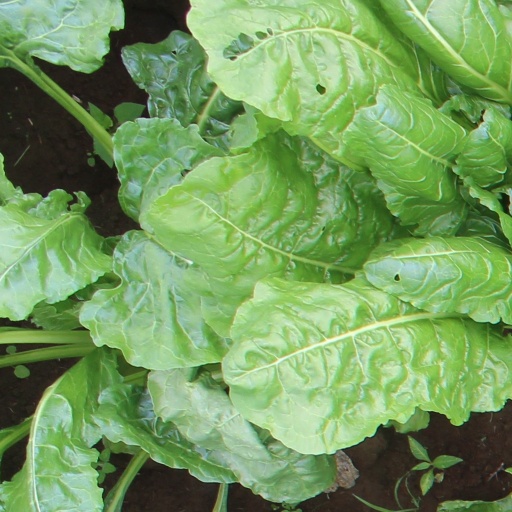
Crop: sugar beet